Travelling exhibition

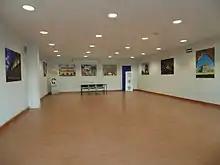
Travelling exhibition of WLMMX 2013's winning photographs at UNAM's School of Philosophy and Literature (Mexico City)

A travelling exhibition, also referred to as a "travelling exhibit" or a "touring exhibition", is a type of exhibition that is presented at more than one venue.